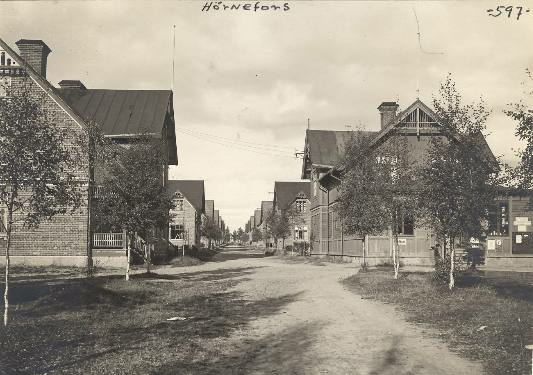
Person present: No